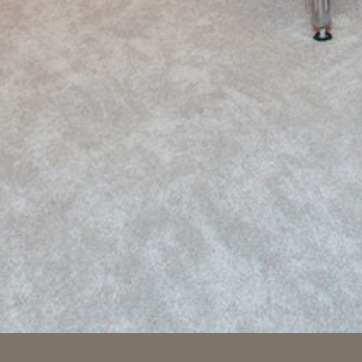
Material: carpet